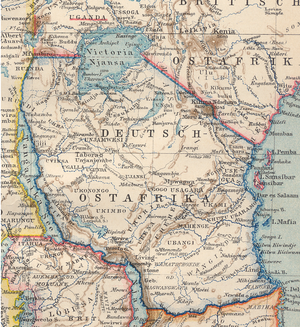
L'empire colonial allemand fut fondé après l'unification de la nation allemande en 1871 et la naissance de l'Empire allemand. Il cessa d'exister après la Première Guerre mondiale.